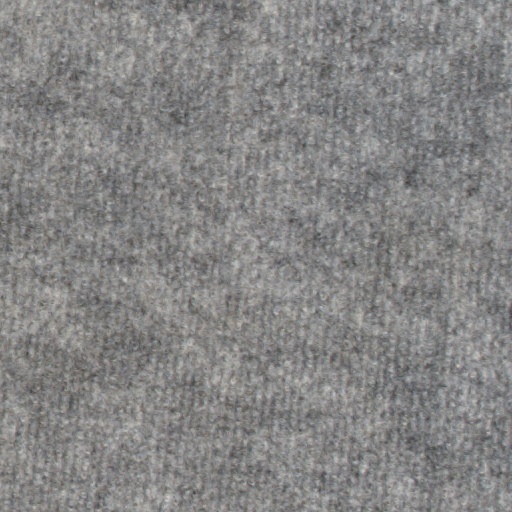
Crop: wheat